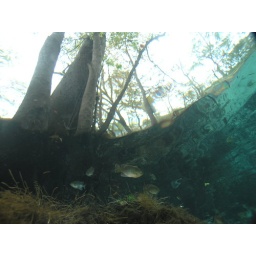
So clear the fish swim in the trees.